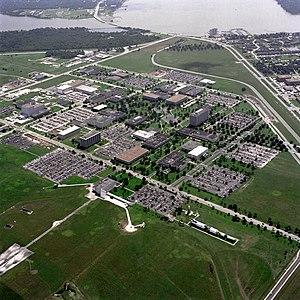
Le module lunaire ou LEM ou LM est le véhicule spatial utilisé dans le cadre du programme spatial américain Apollo pour débarquer des hommes sur la Lune. Son rôle est de faire atterrir sur la Lune deux des trois membres d'équipage du vaisseau Apollo avec des équipements scientifiques, de leur permettre d'y séjourner de deux à quatre jours avant de décoller pour rejoindre le module de commande et de service, resté en orbite lunaire et chargé de ramener l'équipage sur Terre.
Le Centre spatial Lyndon B. Johnson, anciennement Manned Spacecraft Center, est le centre de l'agence spatiale américaine de la National Aeronautics and Space Administration affecté aux missions spatiales habitées. Il est situé à Houston au Texas. Depuis sa création en 1962, le centre assure l'entraînement des astronautes et la gestion des missions habitées après leur lancement. Le centre est ainsi responsable du contrôle en vol de la Station spatiale internationale. De nombreux laboratoires y sont installés. Son nom actuel en l'honneur de Lyndon B. Johnson, président des États-Unis de 1963 à 1969, date de 1973.
Gary McKinnon, né à Glasgow en 1966, également connu sous le nom Solo, est un pirate informatique britannique accusé par les États-Unis d'avoir réussi le « plus grand piratage informatique militaire de tous les temps ».